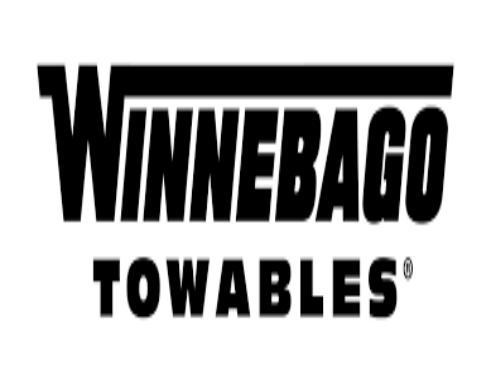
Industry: Others